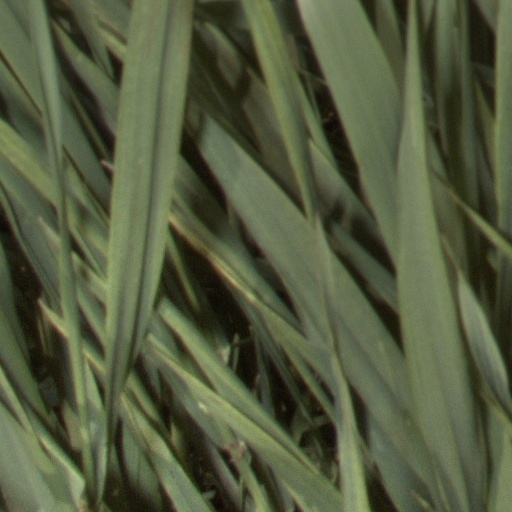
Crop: wheat